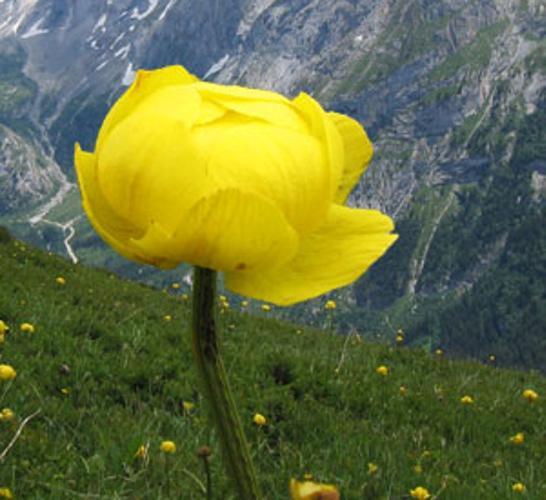
Label: globe-flower